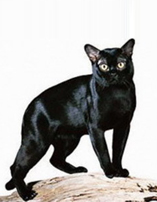
Animal: cat
Breed: Bombay